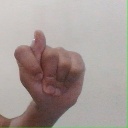
अक्षर: ट